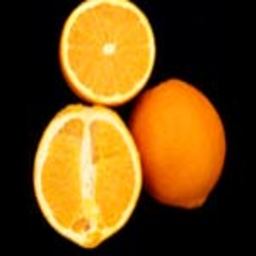
Label: Orange